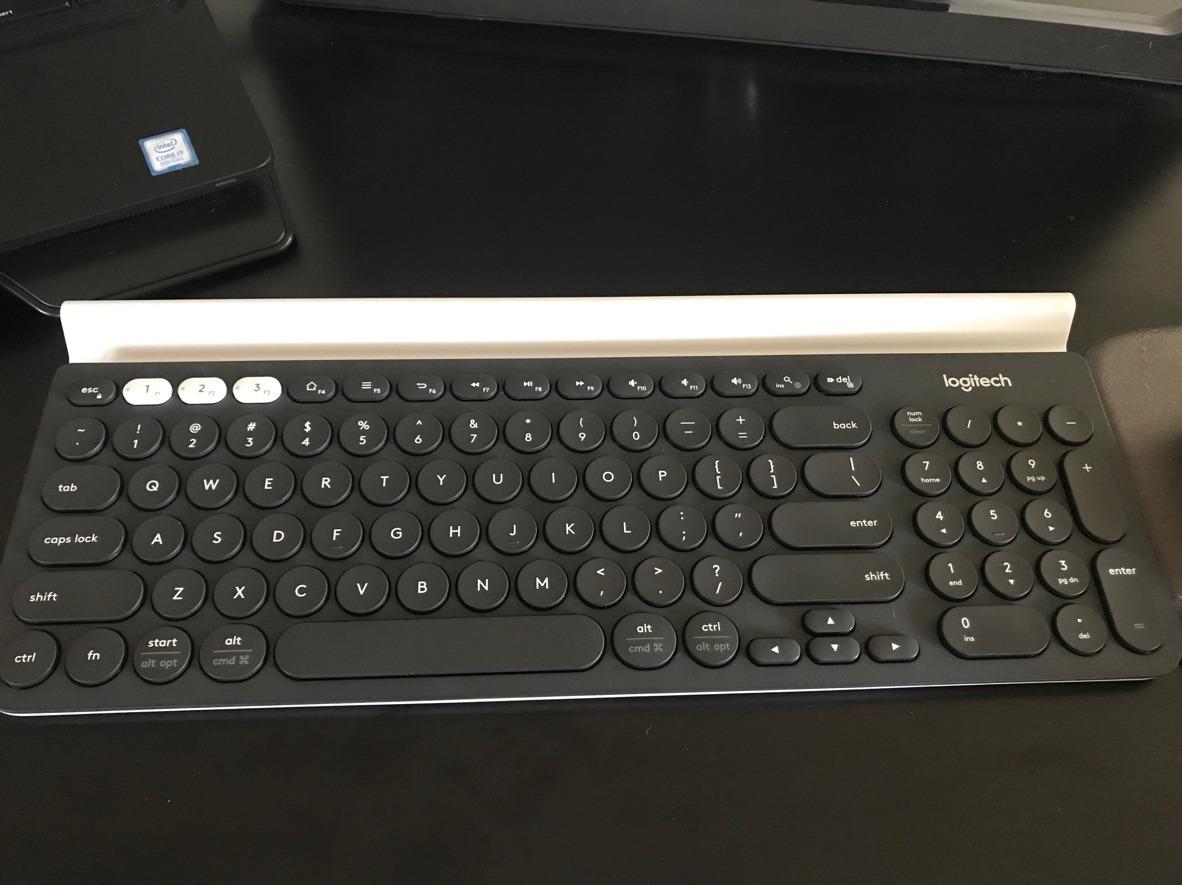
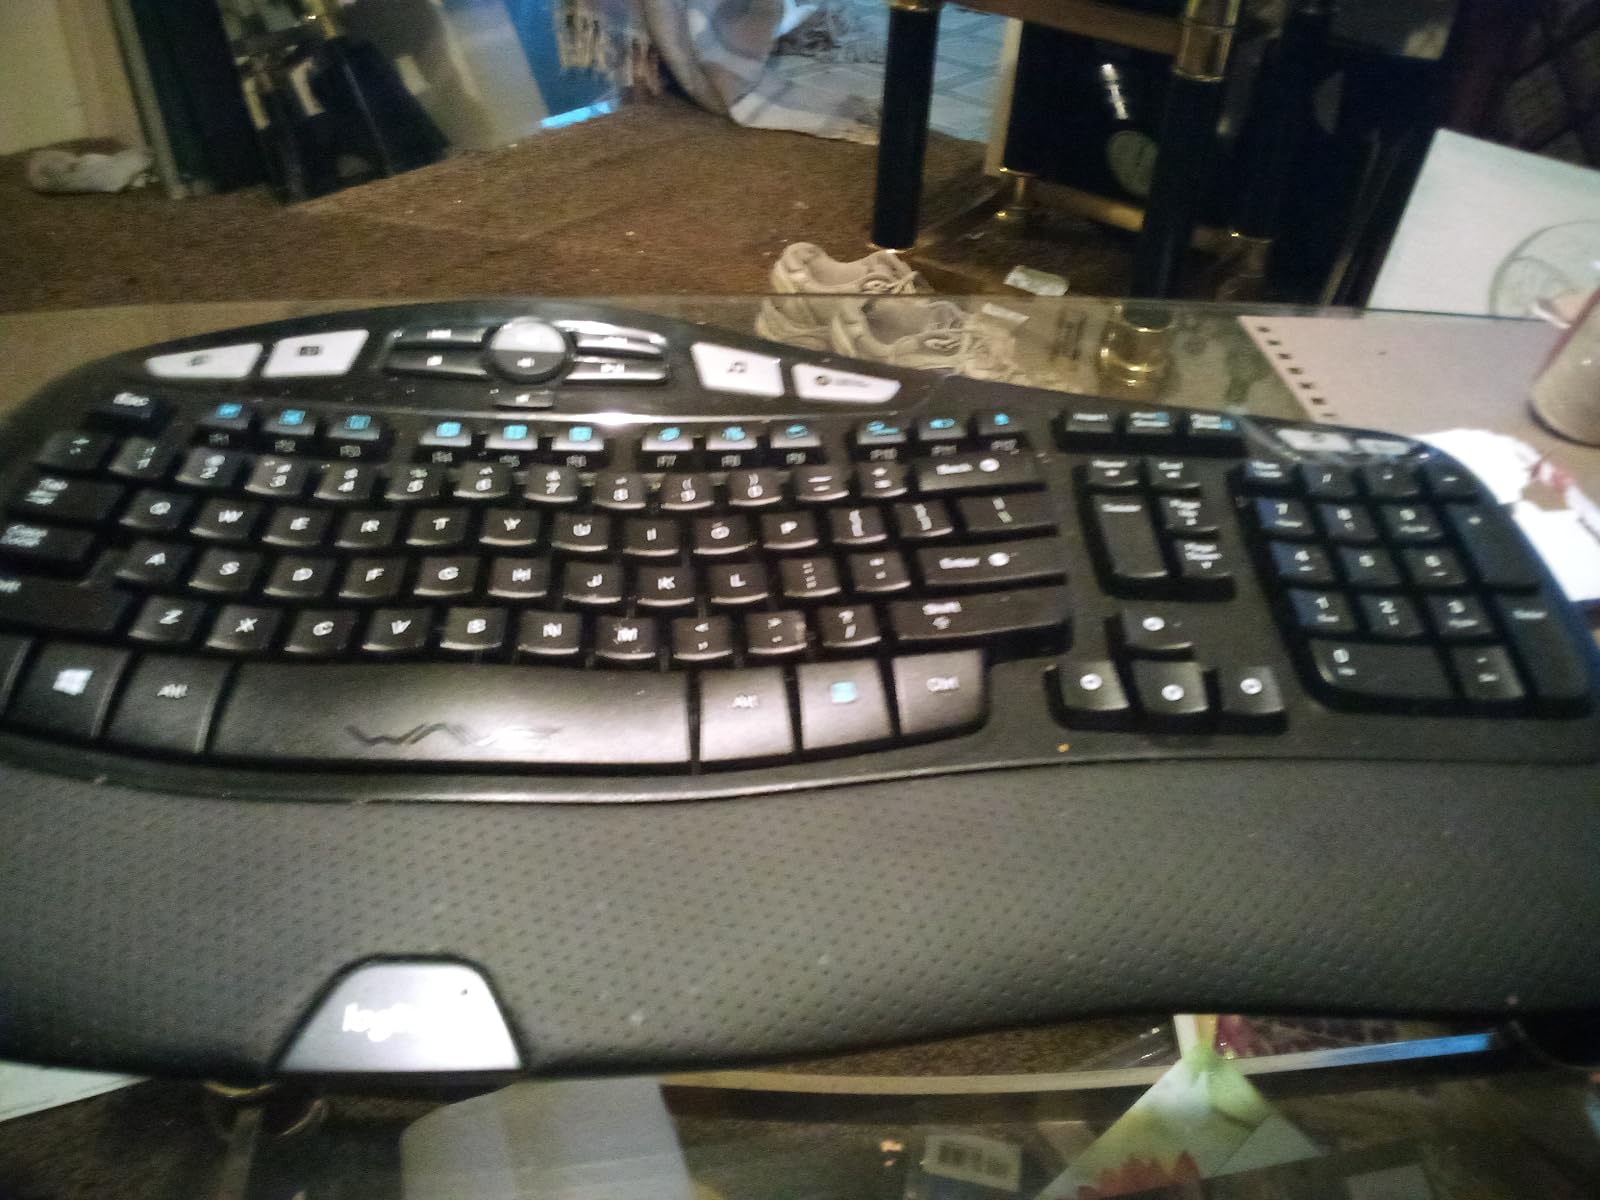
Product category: keyboard
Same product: no